Charles Trenet

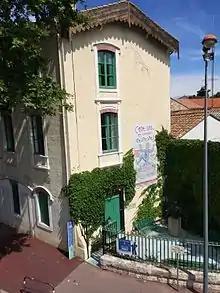
The house where Charles Trenet was born, in Narbonne (Aude), France, now opened to visitors

Trenet was born in Avenue Charles Trenet, Narbonne, Occitanie, France, the son of Françoise Louise Constance (Caussat) and Lucien Etienne Paul Trenet. When he was age 7, his parents divorced, and he was sent to boarding school in Béziers, but he returned home just a few months later, suffering from typhoid fever. It was during his convalescence at home that he developed his artistic talents, such as performing music, painting and sculpting. His mother remarried, and he lived with her and his stepfather, the writer Benno Vigny.